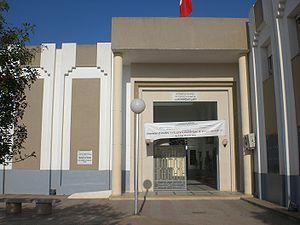
L'Institut supérieur de documentation de Tunis ou ISD est un établissement universitaire tunisien. Créé par la loi n°81-63 du 11 juillet 1981 afin d'assurer une formation en bibliothéconomie, documentation et archivistique, il assure aussi une formation dans les nouveaux métiers de l’information